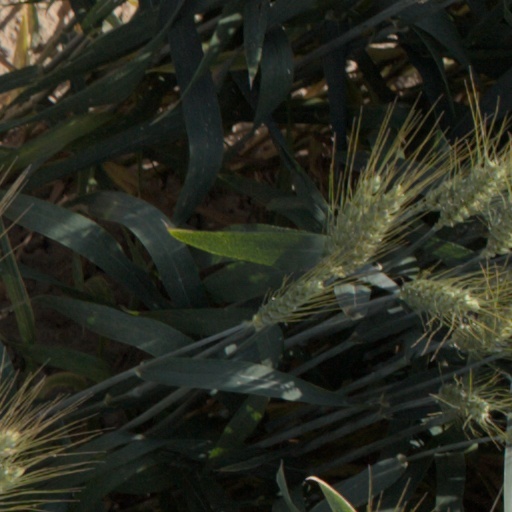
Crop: wheat